Gemma Chan

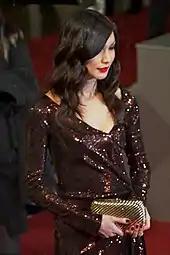
Chan at the 2013 BAFTA Awards

Chan began the 2010s with appearances in two episodes in Channel 4's "The IT Crowd".